George A. McCall

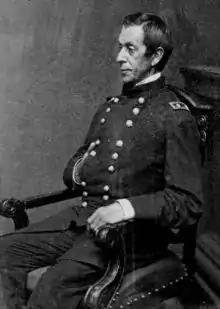
McCall,

George Archibald McCall (March 16, 1802 – February 25, 1868) was a United States Army officer who became a brigadier general and prisoner of war during the American Civil War. He was also a naturalist.